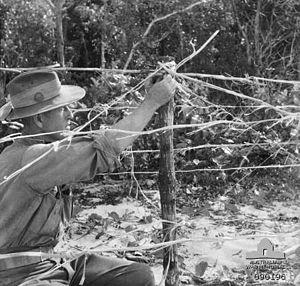
La bataille de Goodenough est une bataille ayant opposé l'Australie au Japon pour la possession de l'île de Goodenough durant la campagne de Nouvelle-Guinée lors de la Guerre du Pacifique. Cette opération a été initialement motivée pour empêcher l'utilisation par le Japon de cette position stratégique avant la bataille de Buna-Gona-Sanananda, l'île servit cependant par la suite de base militaire et logistique majeure aux Alliés après sa conquête.